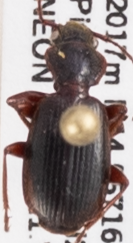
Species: Cymindis cribricollis
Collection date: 2018-07-12
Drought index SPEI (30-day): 0.662
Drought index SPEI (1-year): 2.09
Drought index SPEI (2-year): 0.992